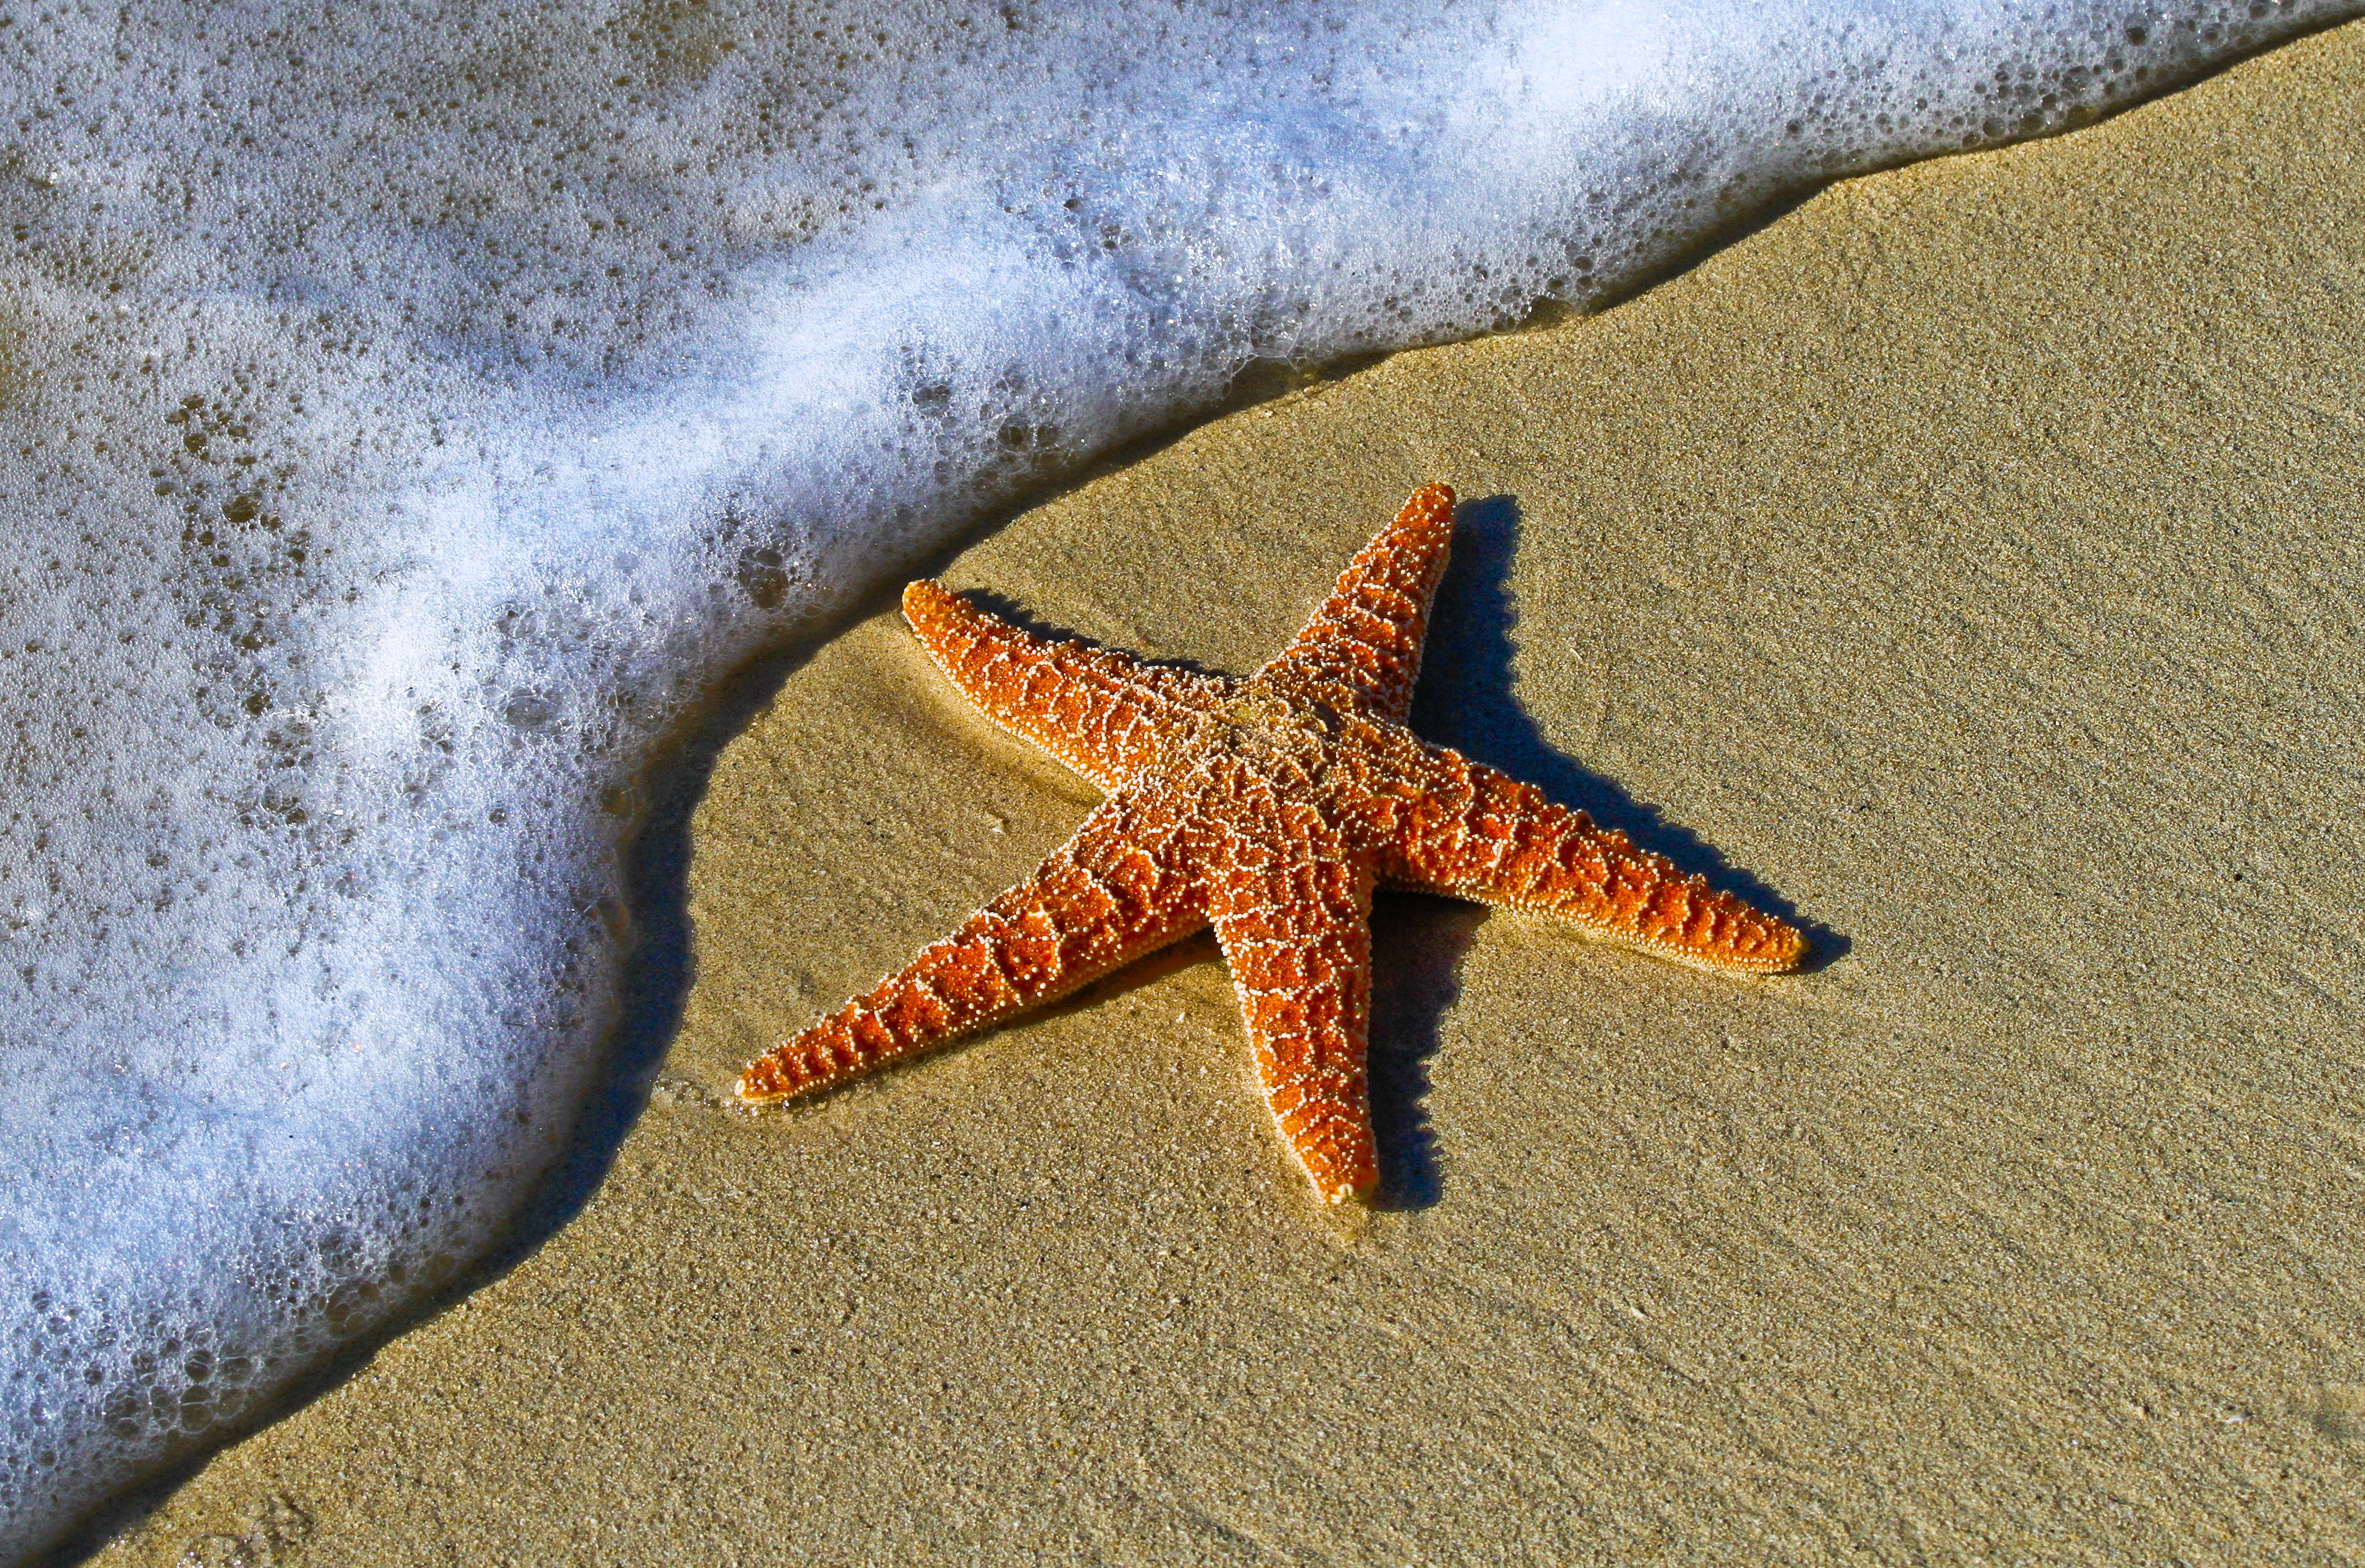
beach, coast, water, nature, sand, shore, animal, seaside, seashore, fauna, starfish, invertebrate, bubbles, echinoderm, marine biology, marine invertebrates